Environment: real
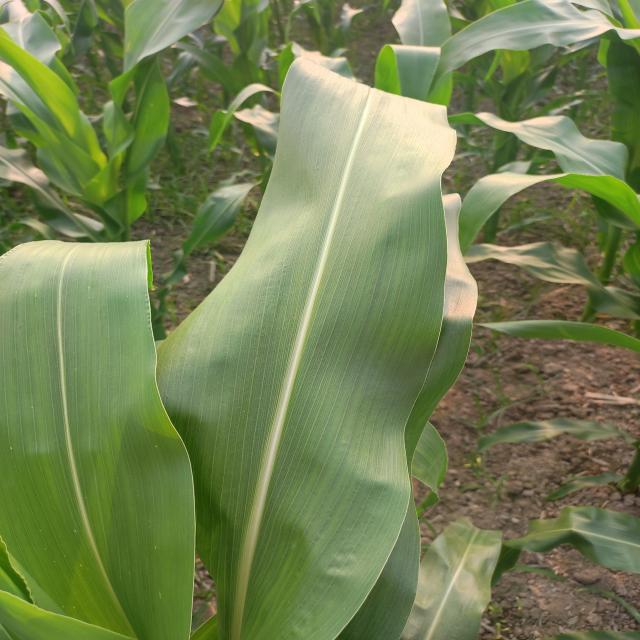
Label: healthy